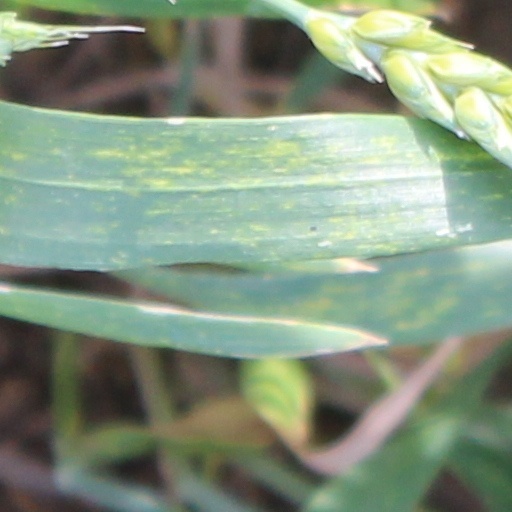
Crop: wheat